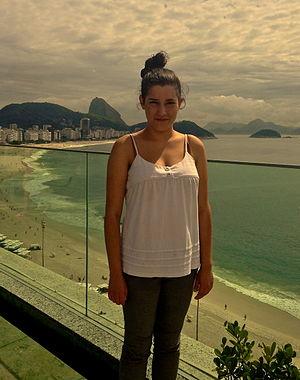
Shani Boianjiu, née en 1987, est une auteure israélienne.